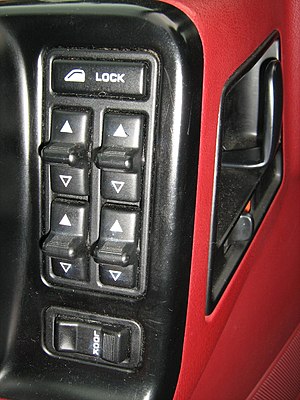
Rudeoptræk
Kontakter til el-ruder fra en Jeep Grand Cherokee, 1993
Et rudeoptræk er en anordning i en bil beregnet til at åbne og lukke bilruderne. Der findes to typer, dels manuelle rudeoptræk, hvor man ved hjælp af et drejeligt håndtag forbundet med snoretræk til ruden åbner og lukker den og dels el-ruder, som kan åbnes og lukkes elektrisk ved hjælp af en kontakt. I dag er el-ruder mest almindelige i nye biler.